Ewloe Castle

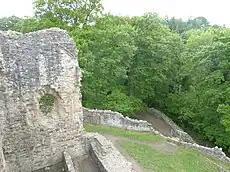
Ewloe Castle

Ewloe Castle is a native Welsh castle built by the Kingdom of Gwynedd near the village of Ewloe in Flintshire, Wales. The castle, which was one of the last fortifications to be built by the native Princes of Wales, was abandoned at the beginning of the invasion of Wales by Edward I in 1277. Using locally quarried sandstone, its construction appears to have continued piecemeal over many years and may have not been completed. On taking the castle, the English Crown gave it little military value and allowed it to fall into ruin.